Engineering

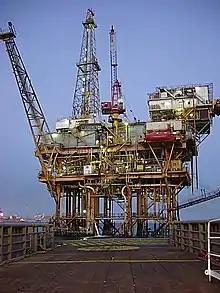
Offshore platform, Gulf of Mexico

The Industrial Revolution created a demand for machinery with metal parts, which led to the development of several machine tools. Boring cast iron cylinders with precision was not possible until John Wilkinson invented his boring machine, which is considered the first machine tool. Other machine tools included the screw cutting lathe, milling machine, turret lathe and the metal planer. Precision machining techniques were developed in the first half of the 19th century. These included the use of gigs to guide the machining tool over the work and fixtures to hold the work in the proper position. Machine tools and machining techniques capable of producing interchangeable parts lead to large scale factory production by the late 19th century.